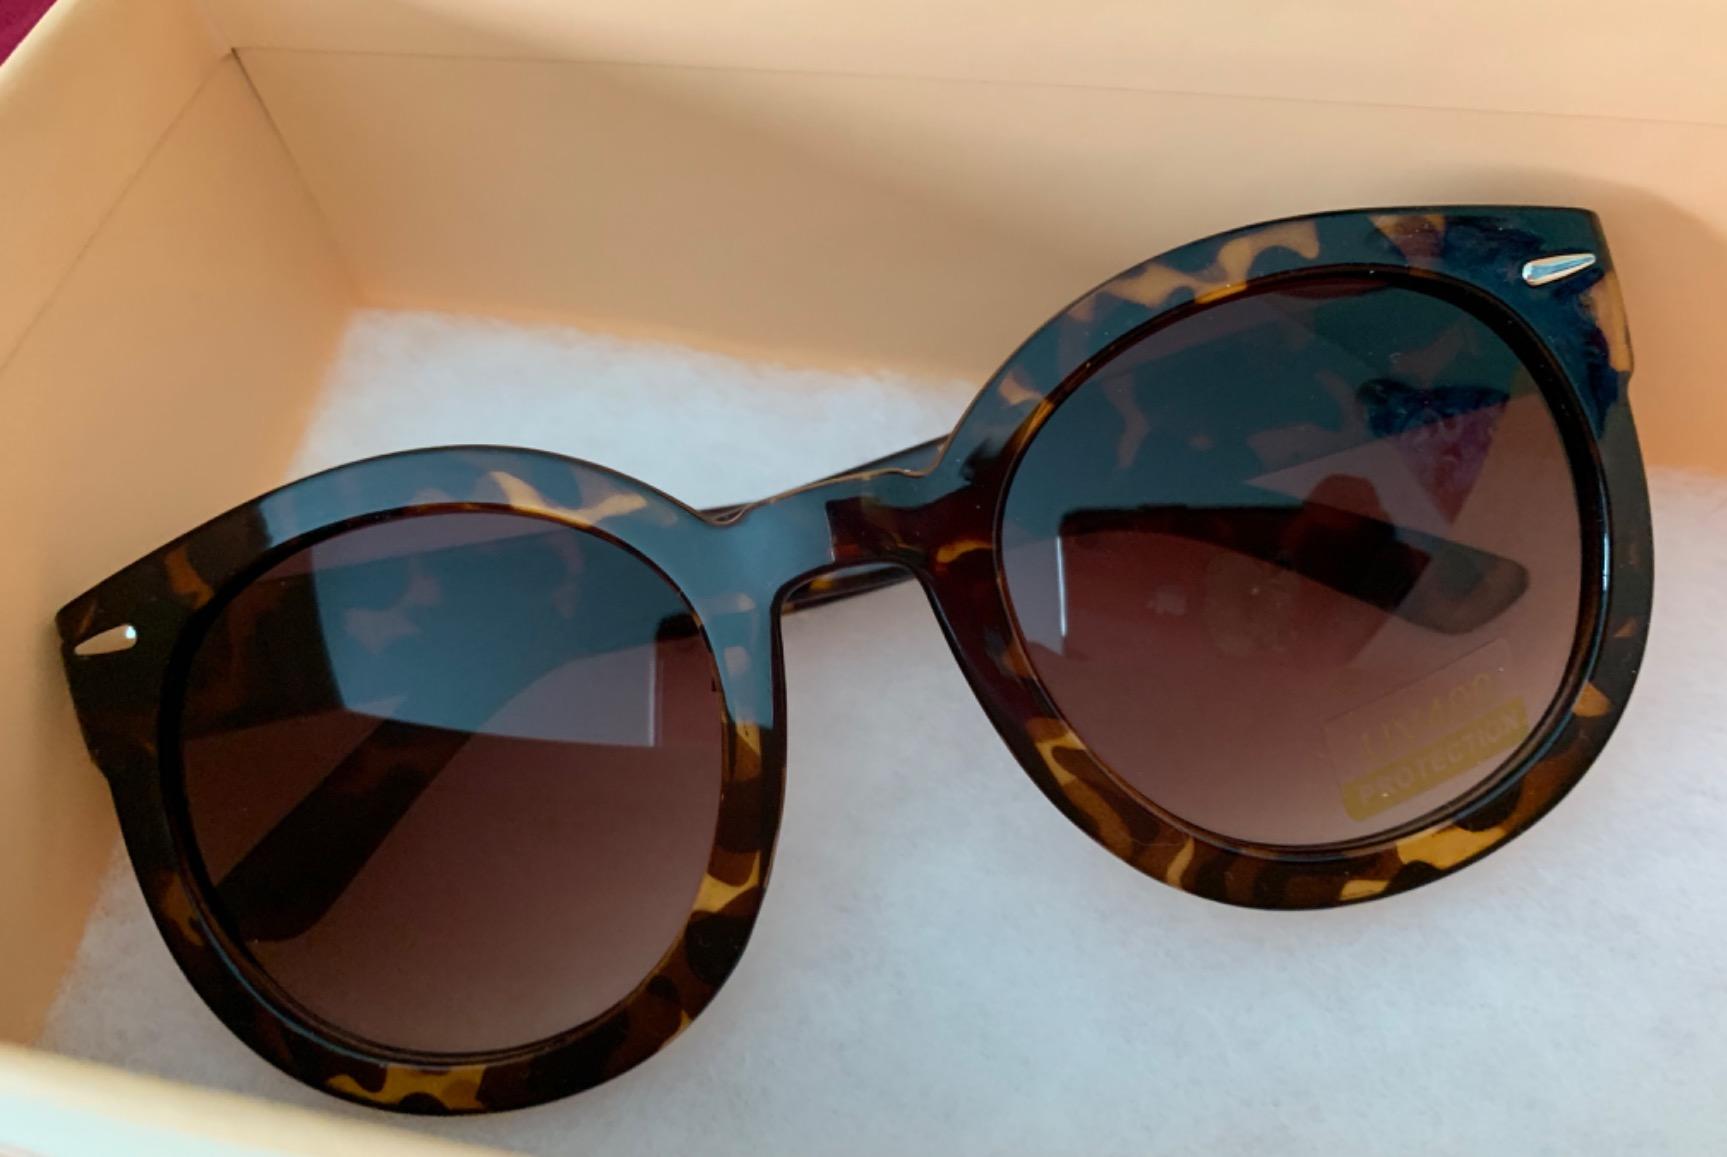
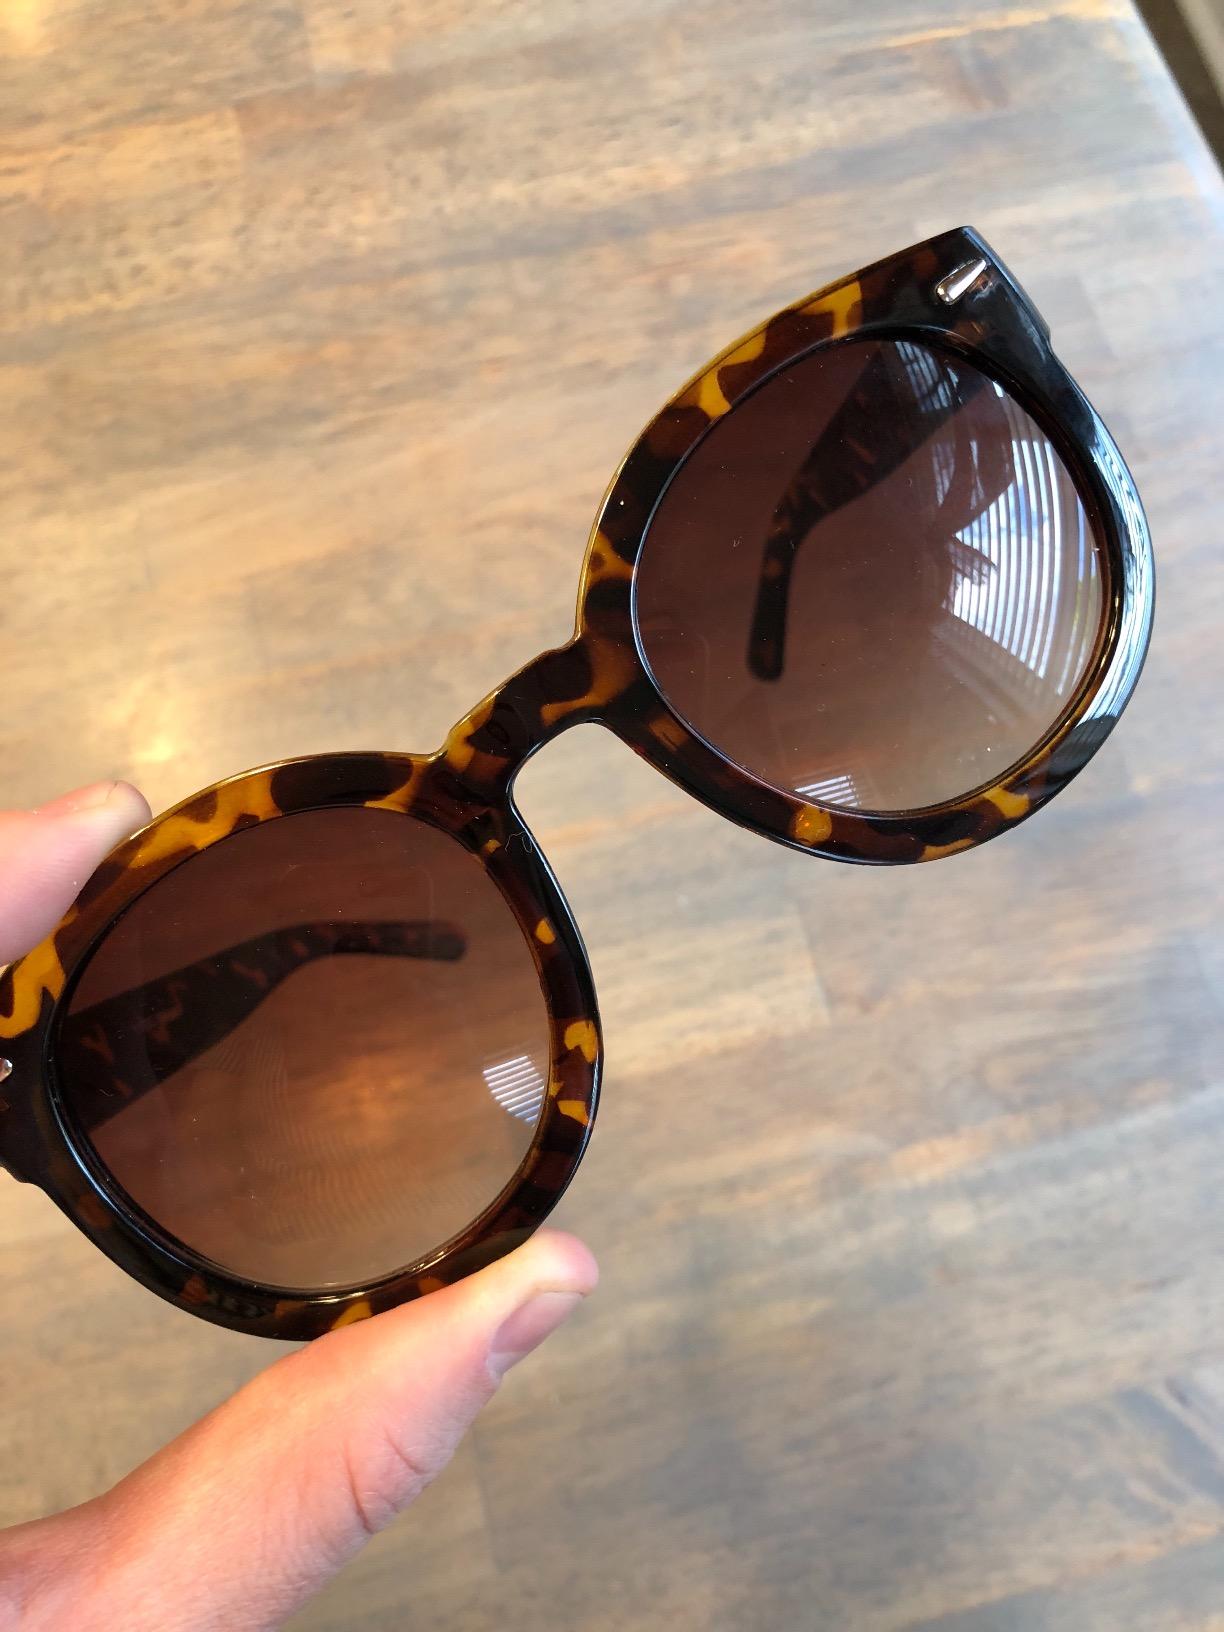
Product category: accessories_sunglasses
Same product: yes